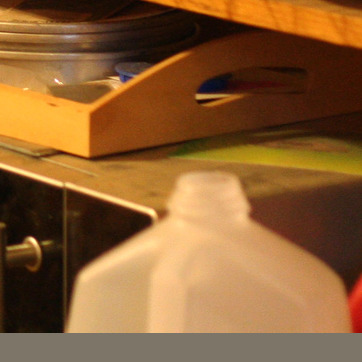
Material: plastic